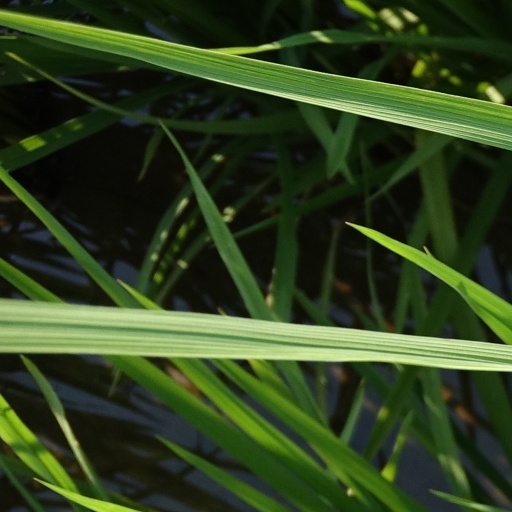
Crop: rice